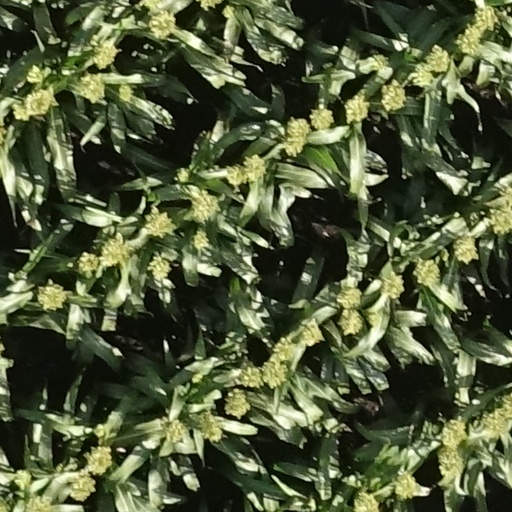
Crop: sorghum